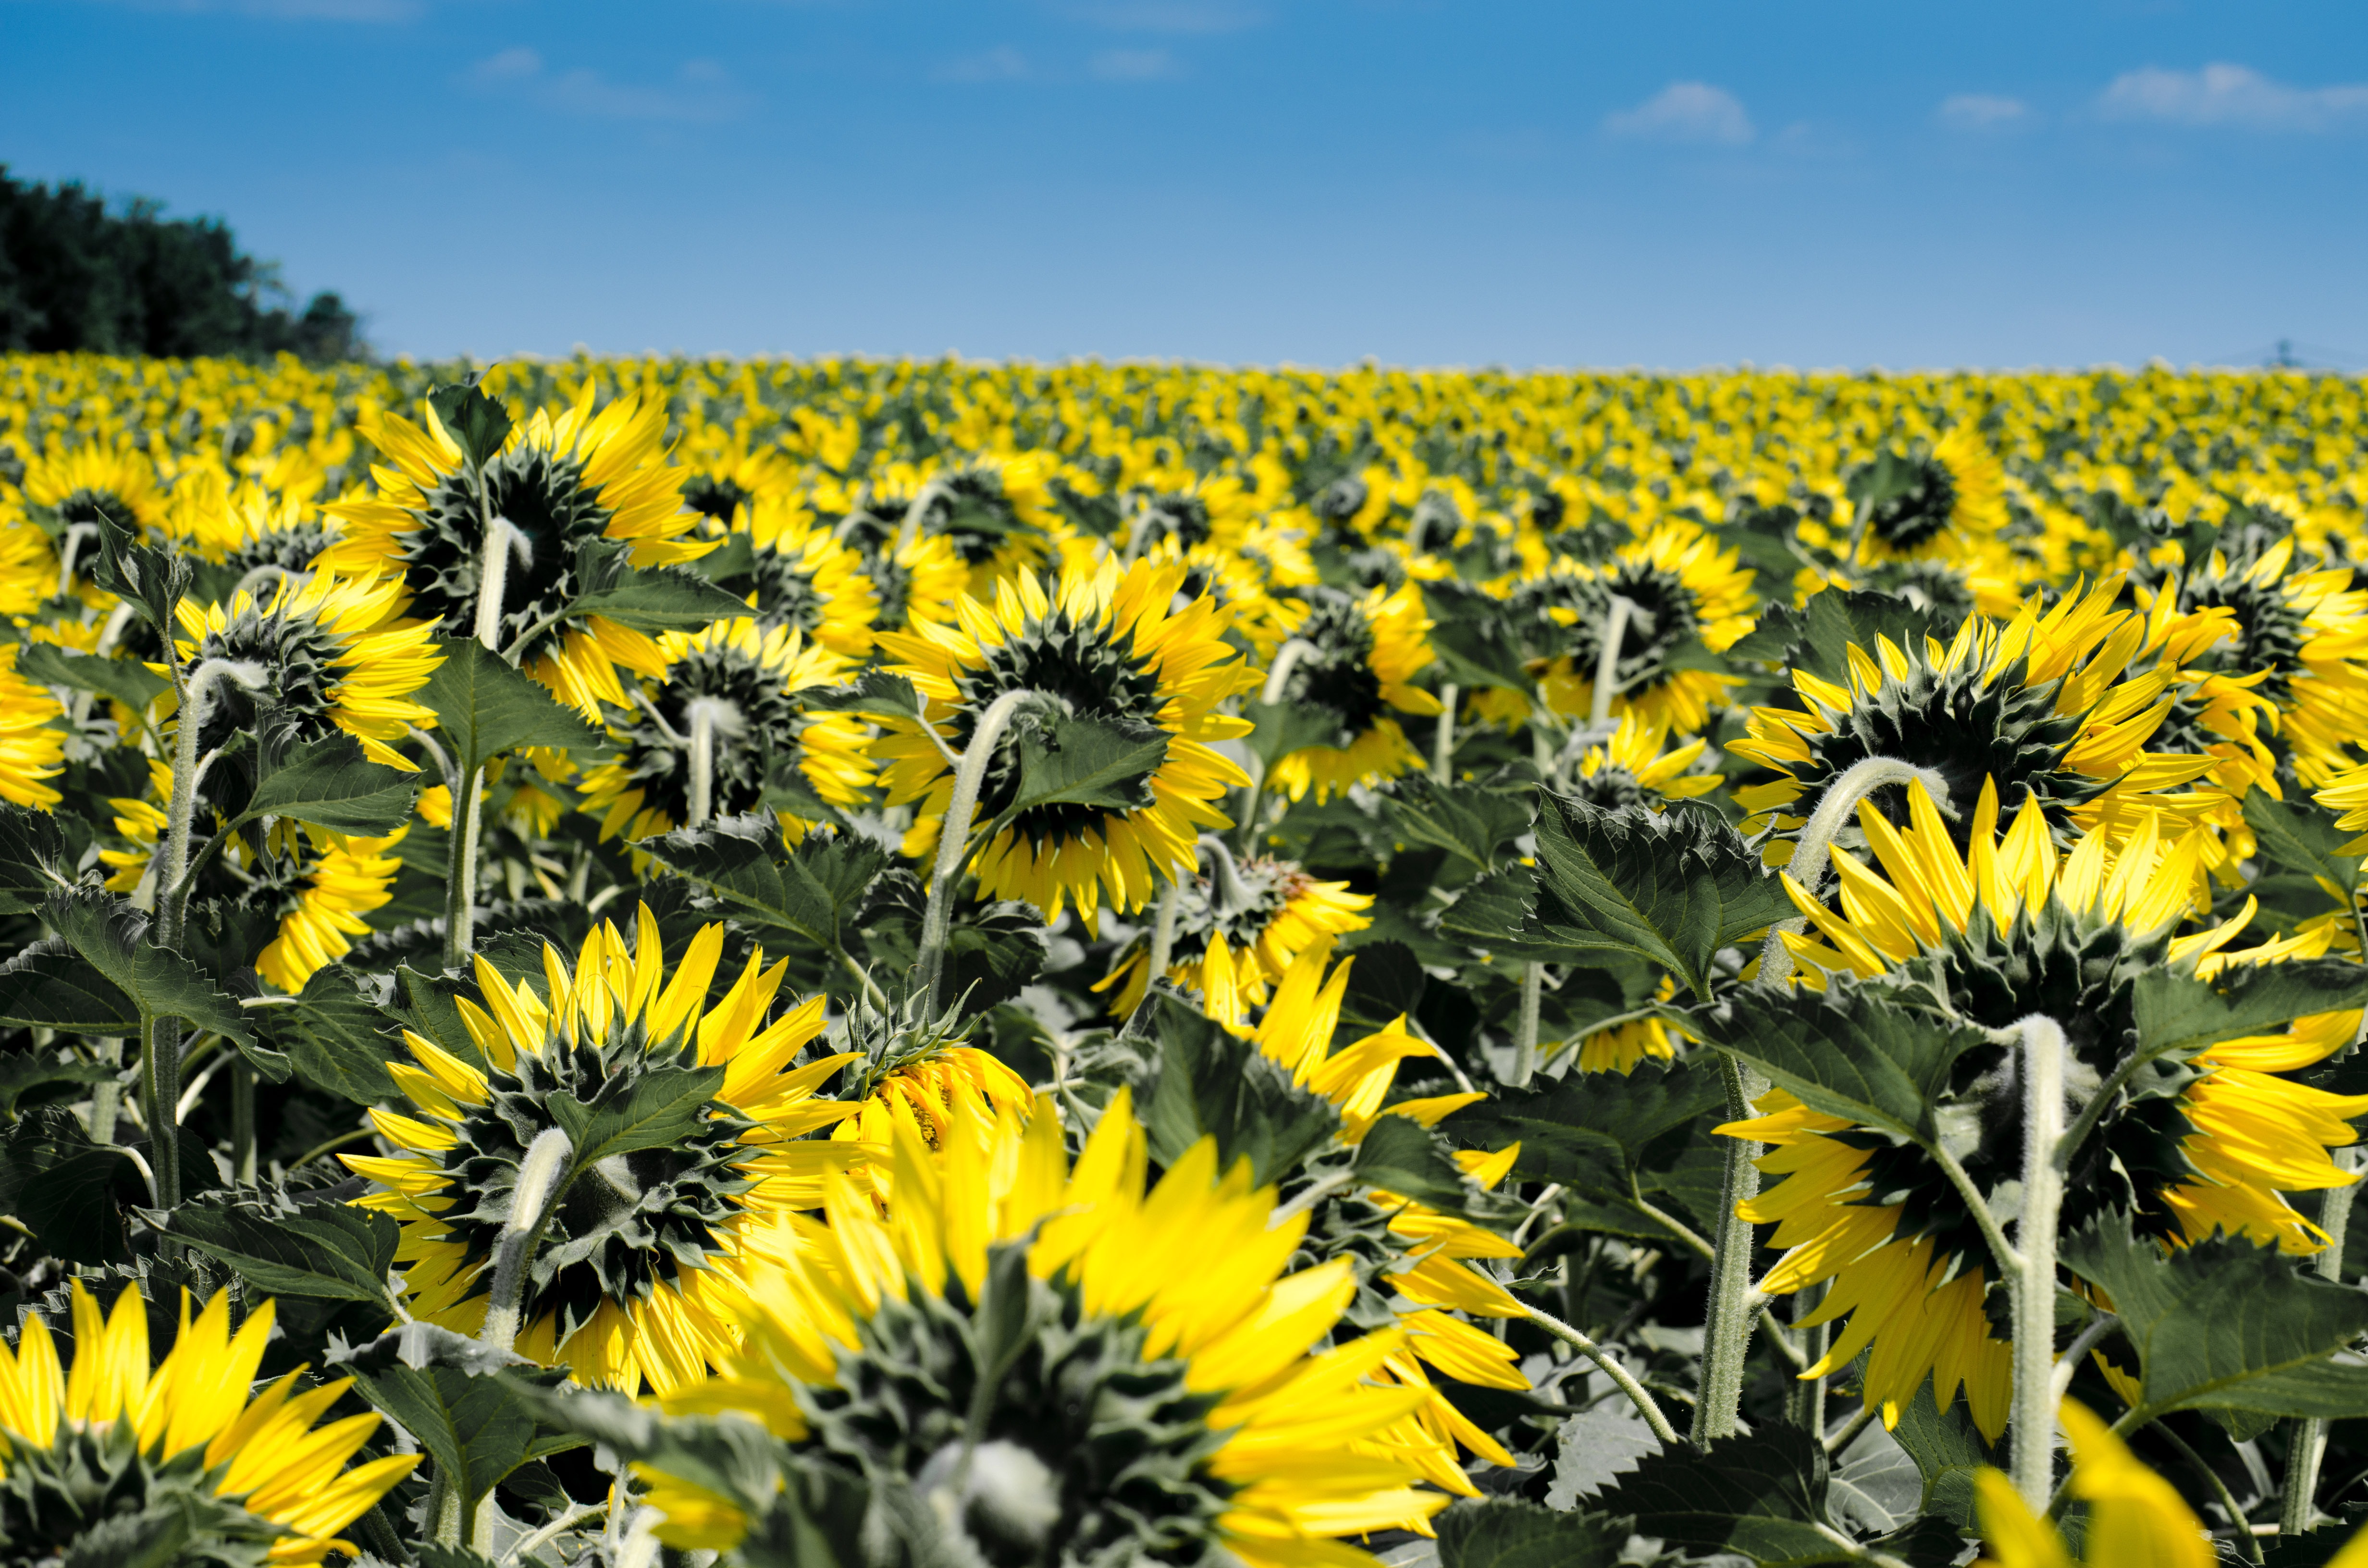
plant, field, meadow, prairie, flower, summer, produce, yellow, flora, sunflower, wildflower, ecosystem, flowering plant, daisy family, sunflower seed, land plant, napim d